History of Karnataka

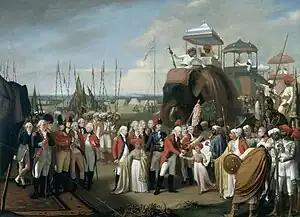
General Lord Cornwallis receiving Tipu Sultan's sons as hostages after the third Anglo-Mysore War, by Robert Home, c. 1793 CE

The Bahmani sultans of Bidar were the main competitors to the Vijayanagara empire for hegemony over the Deccan and after their fall, the Bijapur Sultanate and Bidar Sultanate took their place in the dynastic struggle for control of the southern India.